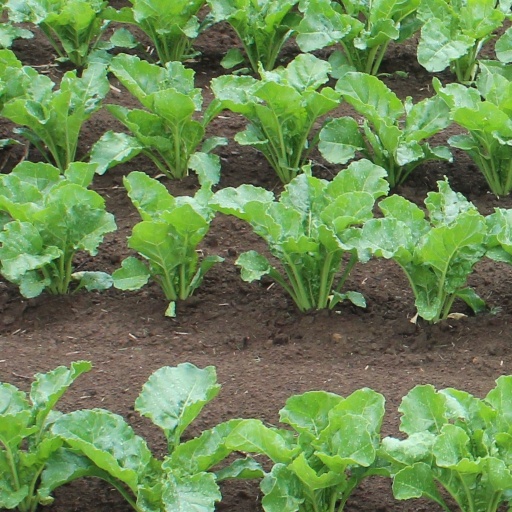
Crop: sugar beet